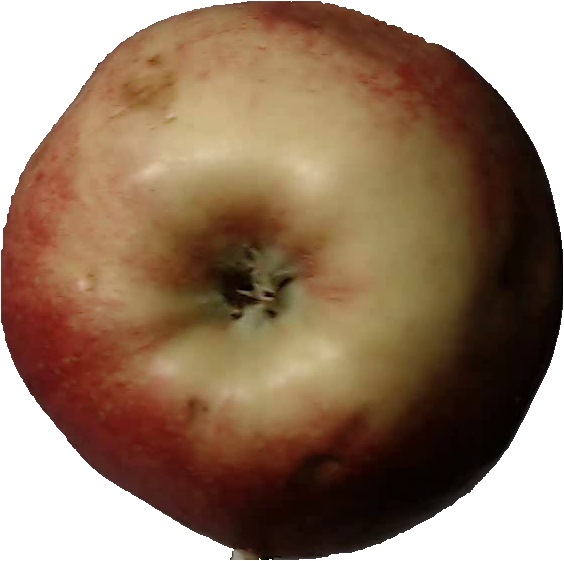
Label: apple_red_3